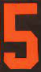
Number: 5